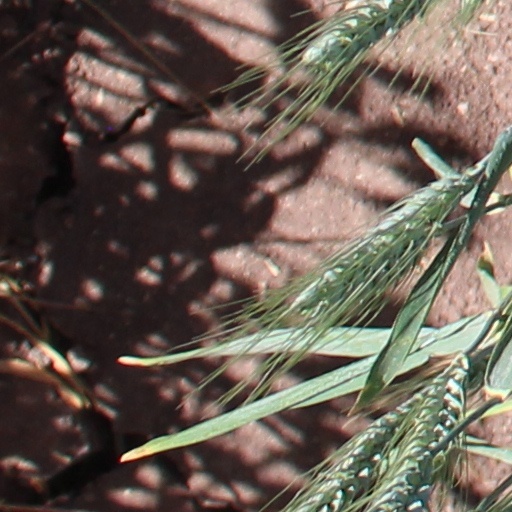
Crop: wheat